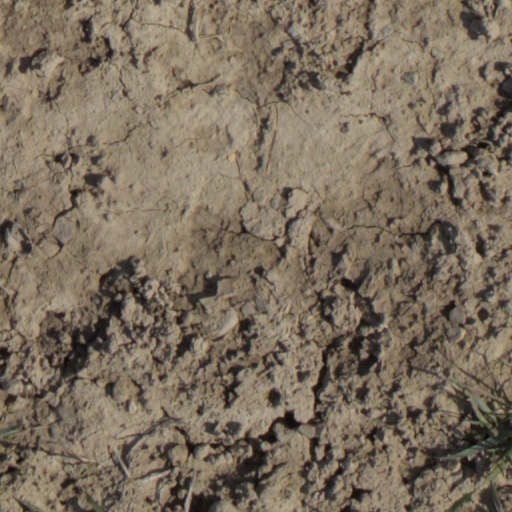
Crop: wheat